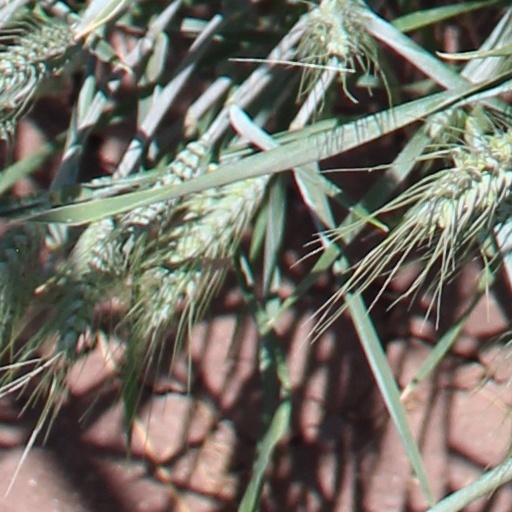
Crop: wheat